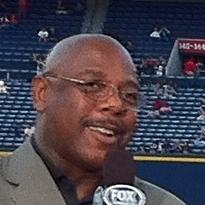
Age: 53